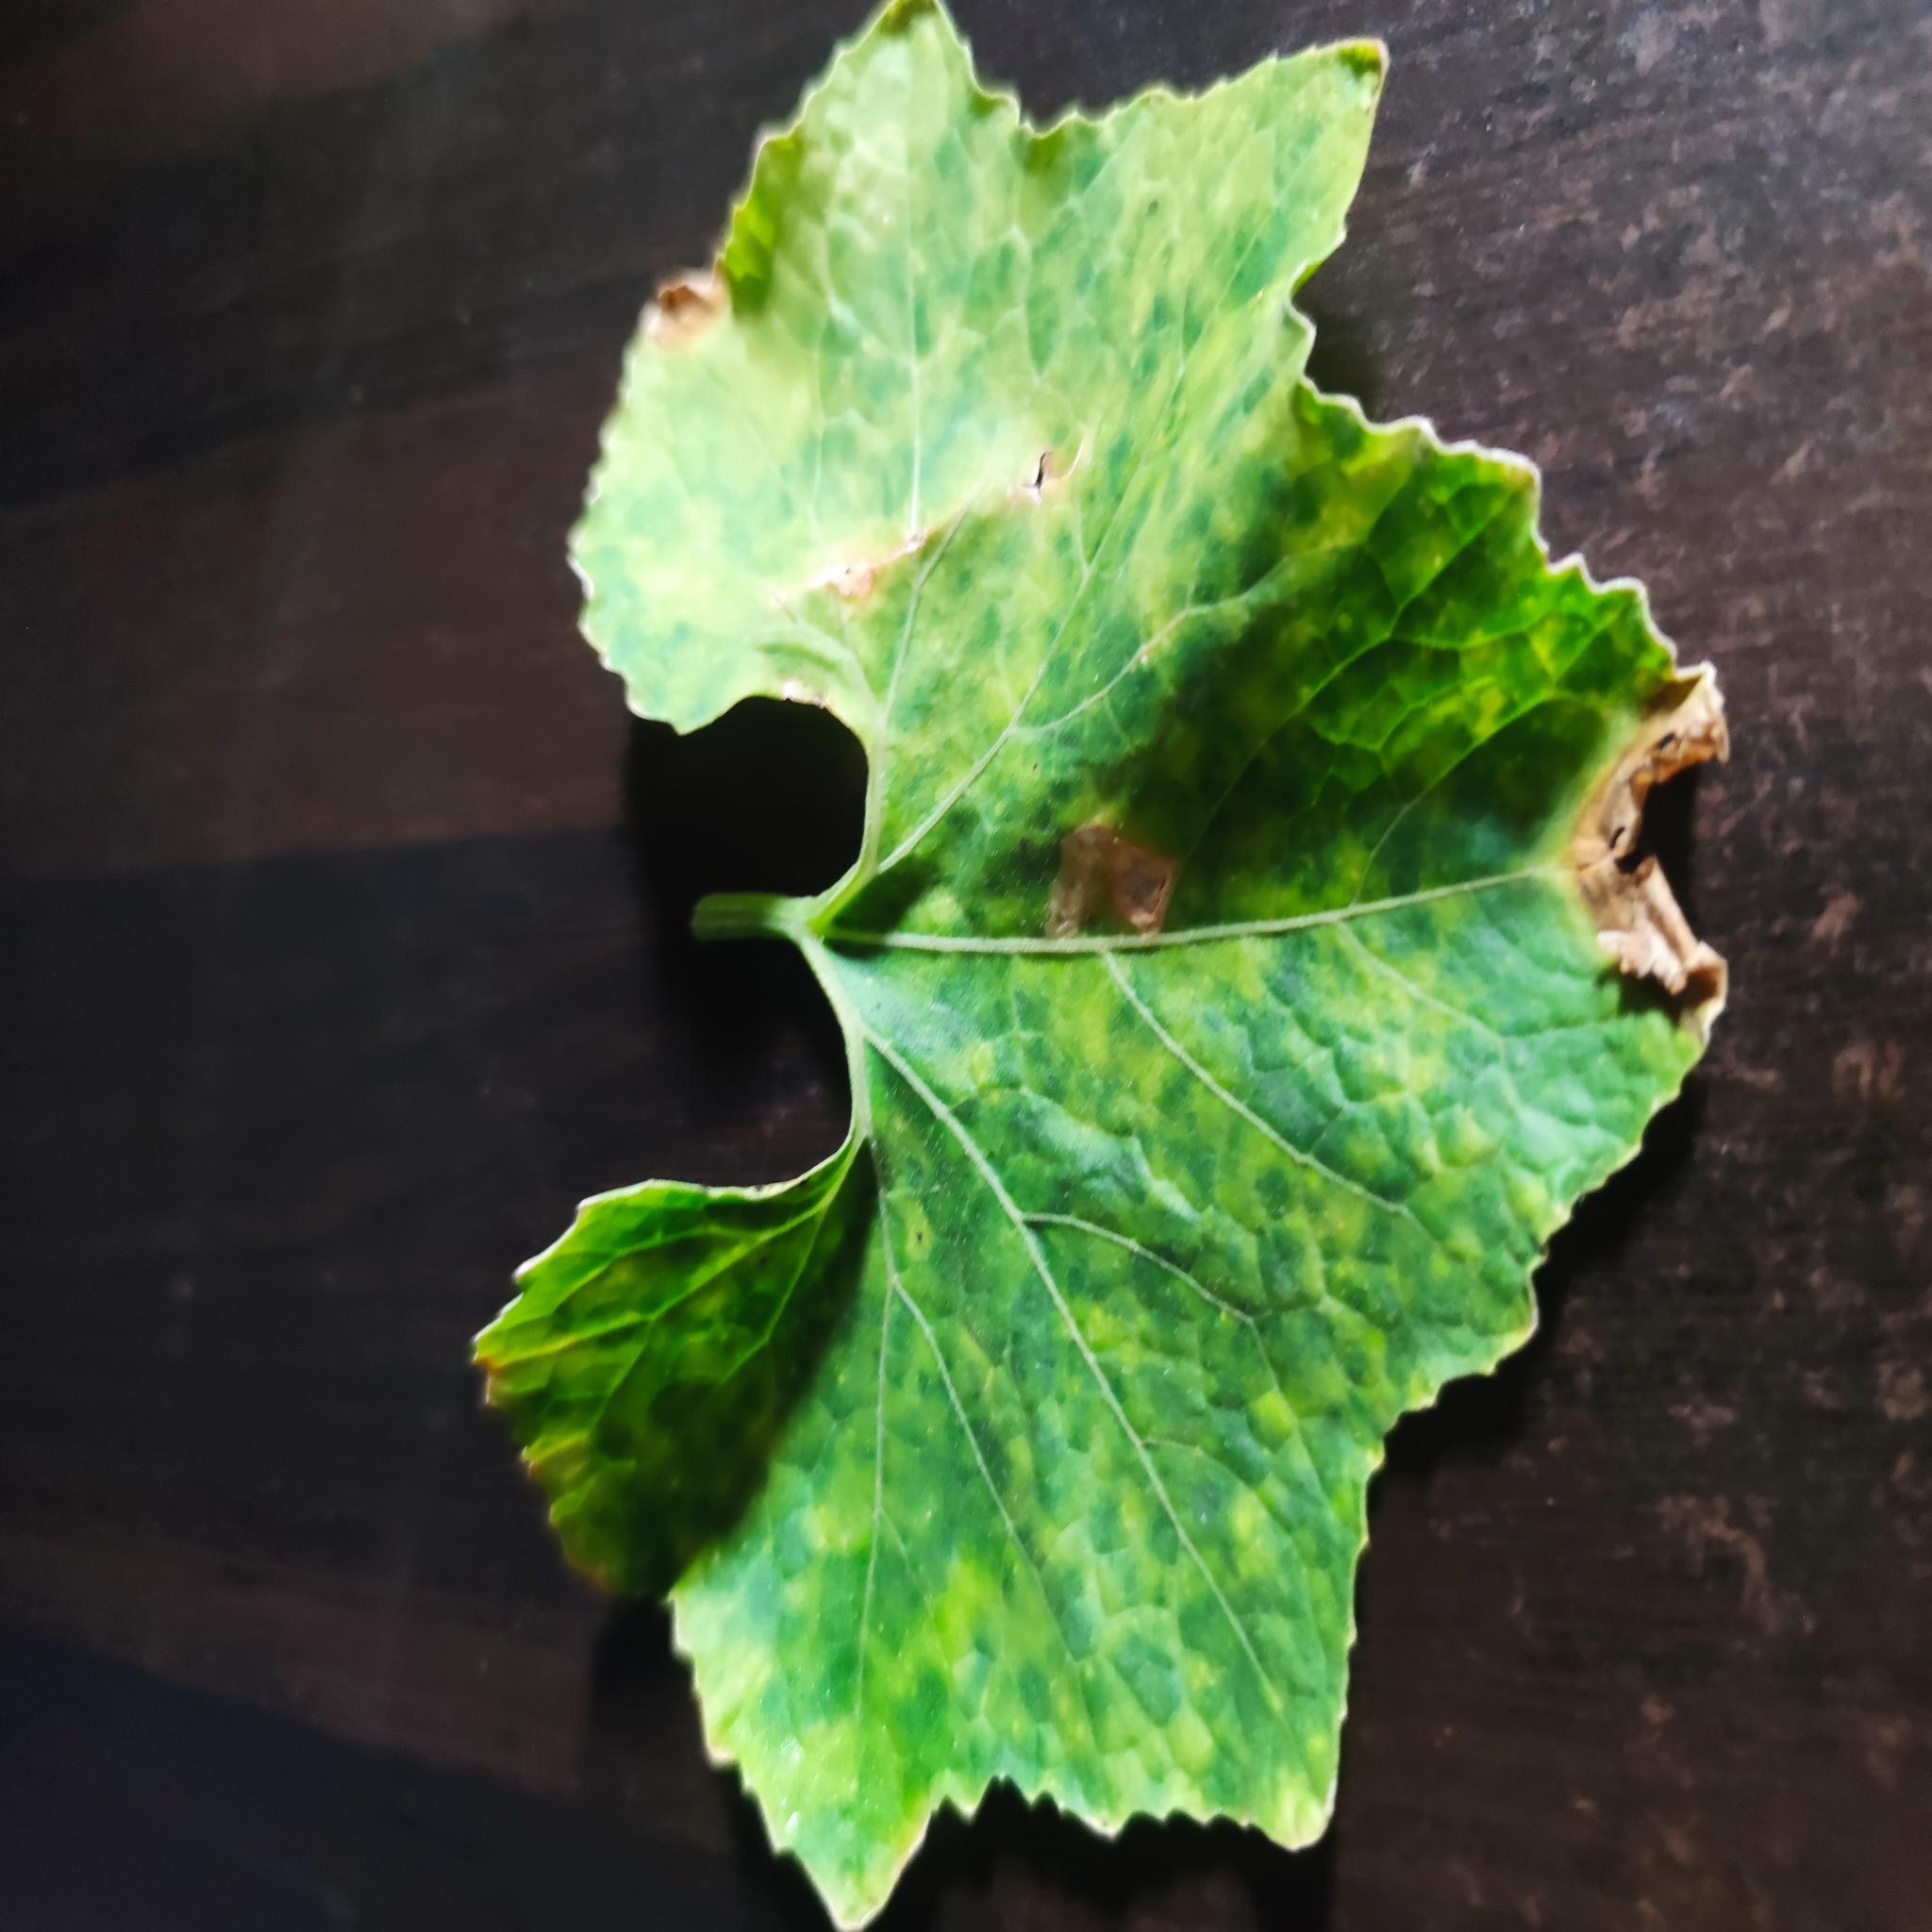
Label: Downy mildew